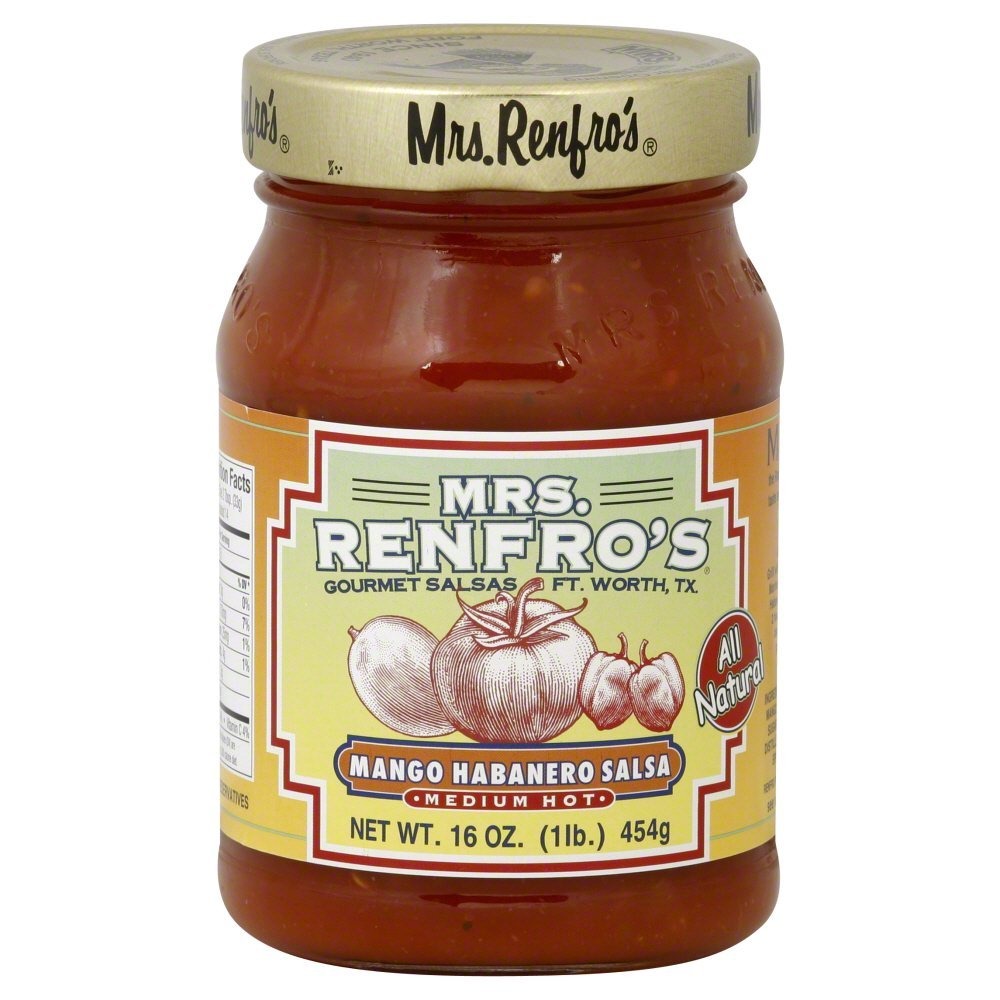
Item Name: Renfro Fine Foods Salsa, Mango Habanero, 16-Ounce (Pack of 6)
Value: 96.0
Unit: Ounce

Price: 5.29